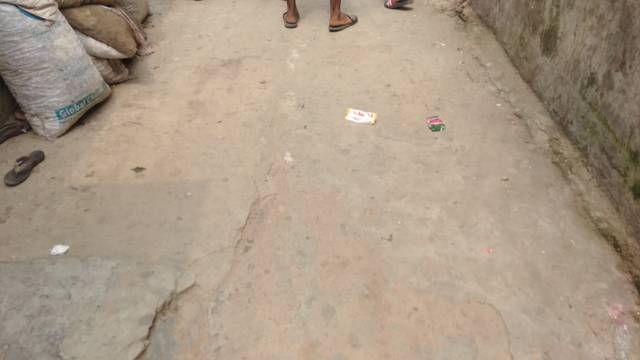
Region: Bangladesh
Coordinates: 23.821, 90.381